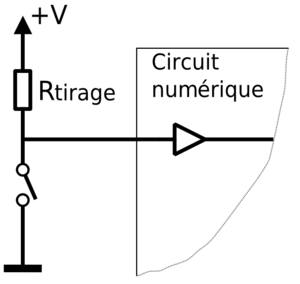
Une résistance de rappel, ou une résistance de tirage, est une résistance dans un circuit électronique, située entre la source d'alimentation et une ligne, et qui amène délibérément cette même ligne soit à l'état bas pour une résistance de rappel, soit à l'état haut pour une résistance de tirage. Il est important de préciser qu'il ne s'agit pas d'un type spécifique de résistance : Il s'agit d'une résistance commune. Sa place dans le circuit lui confère ce nom en raison de la fonction qu'elle remplit.